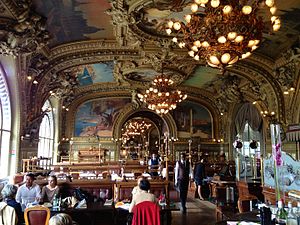
Le Train Bleu (restaurant)
Interioret i Le Train Bleu
Le Train Bleu er en restaurant, der er indrettet op togstationen Gare de Lyon Paris, France. I 1972 blev den erklæret for et Monument Historique.